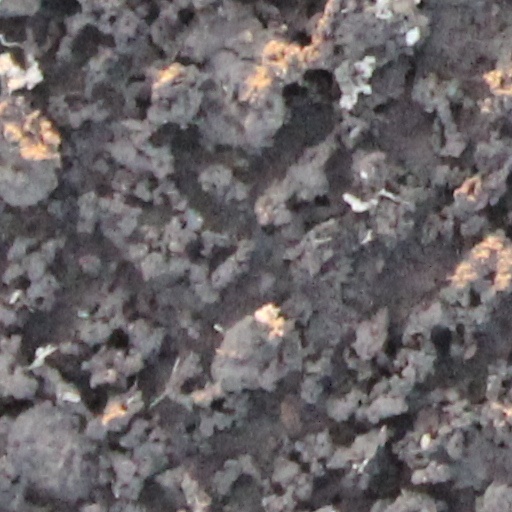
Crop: wheat